The Memory of Water

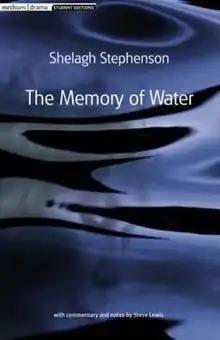

The Memory of Water is a comedy written by English playwright Shelagh Stephenson, first staged at Hampstead Theatre in 1996. It won the 2000 Laurence Olivier Award for Best New Comedy.